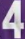
Number: 4